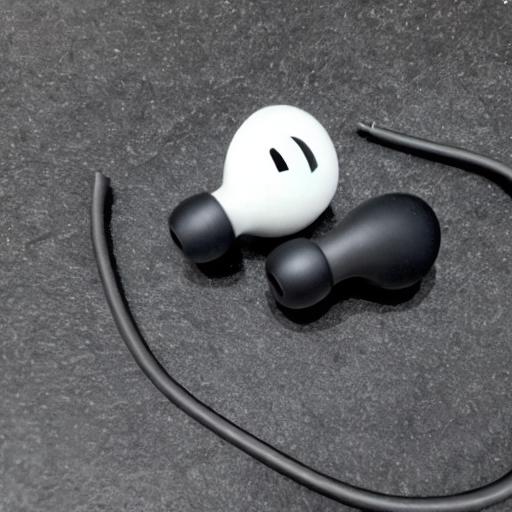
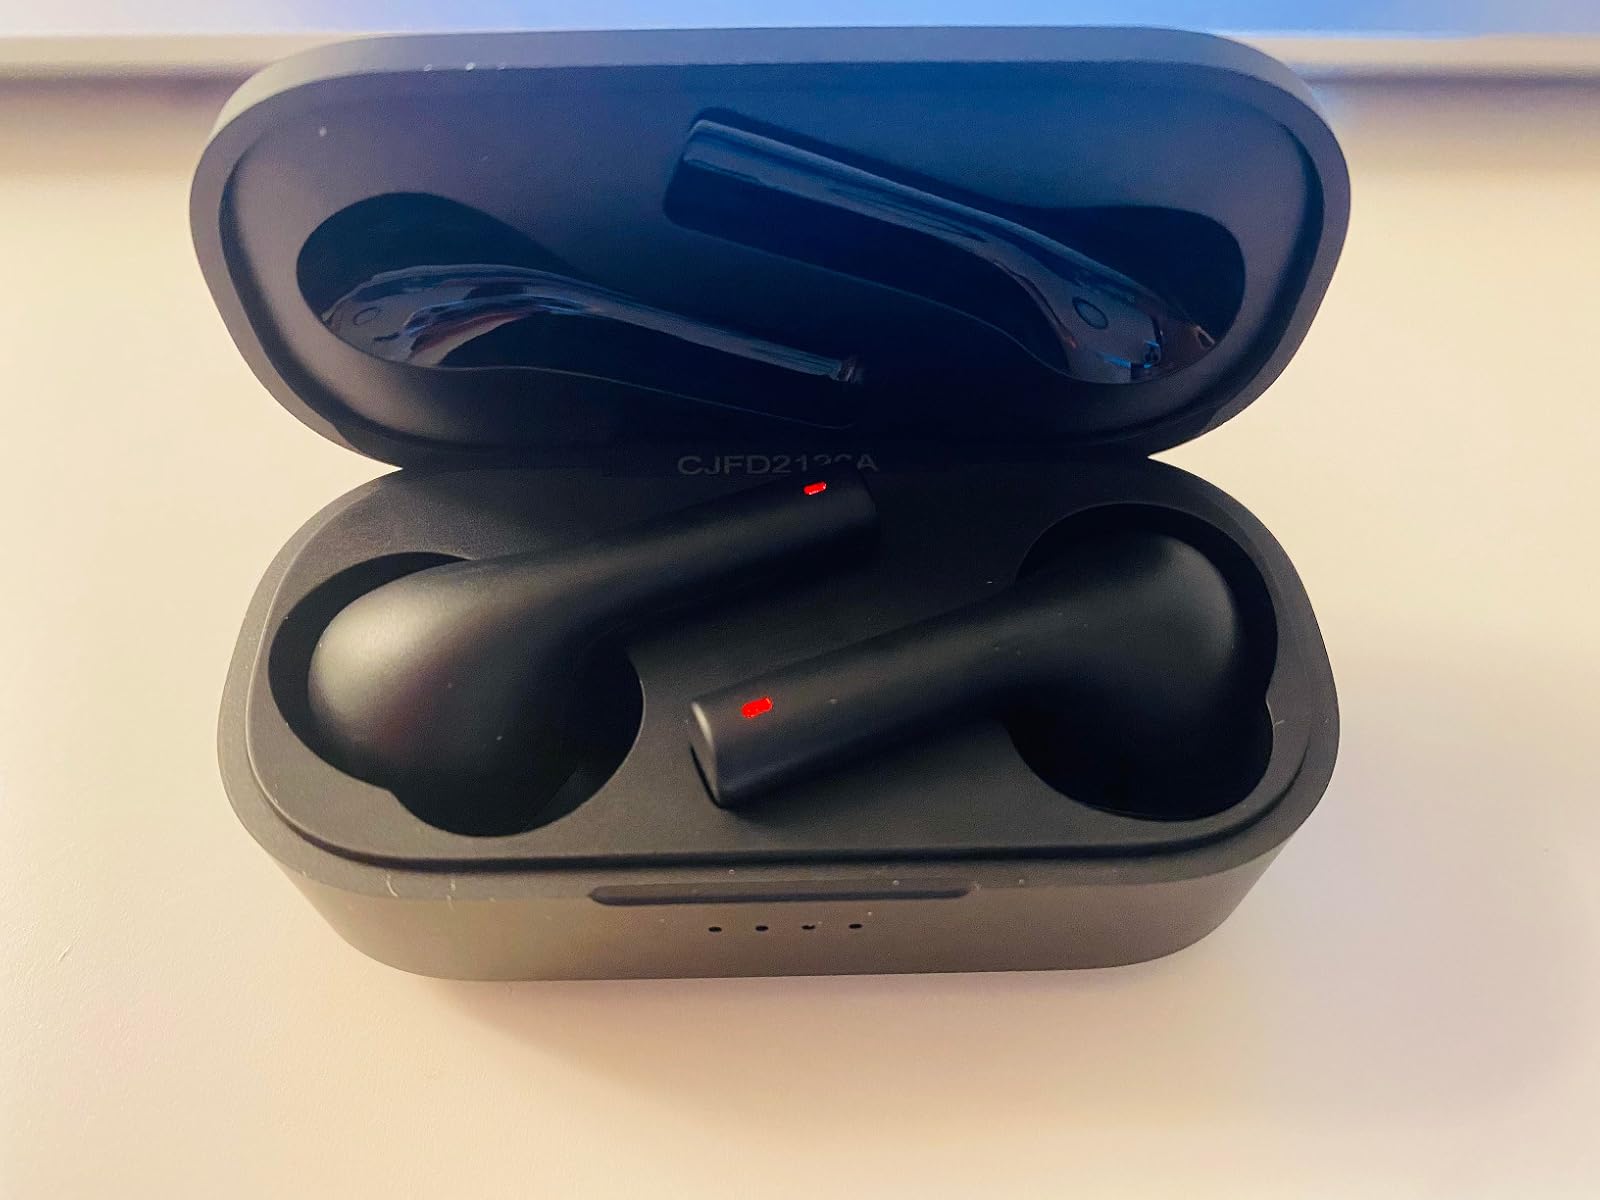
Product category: earbuds
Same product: no